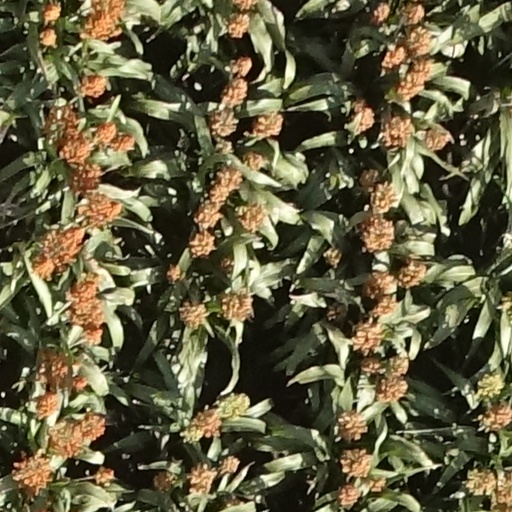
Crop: sorghum